Backdoor cold front

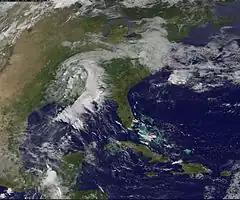
A backdoor cold front captured by satellite (top-right)

A backdoor cold front, or backdoor front, is a cold front moving south or southwest along the northeast of the Atlantic seaboard in North America, particularly in the New England region of United States and the Great Lakes. Typically occurring in spring, the front drives cool Atlantic air from the east or northeast into northeastern US that supersedes the warmer continental air. The front is termed "backdoor" because it arrives from the east, meaning it originates from the opposite direction of a typical cold front and therefore comes through the region's "back door."